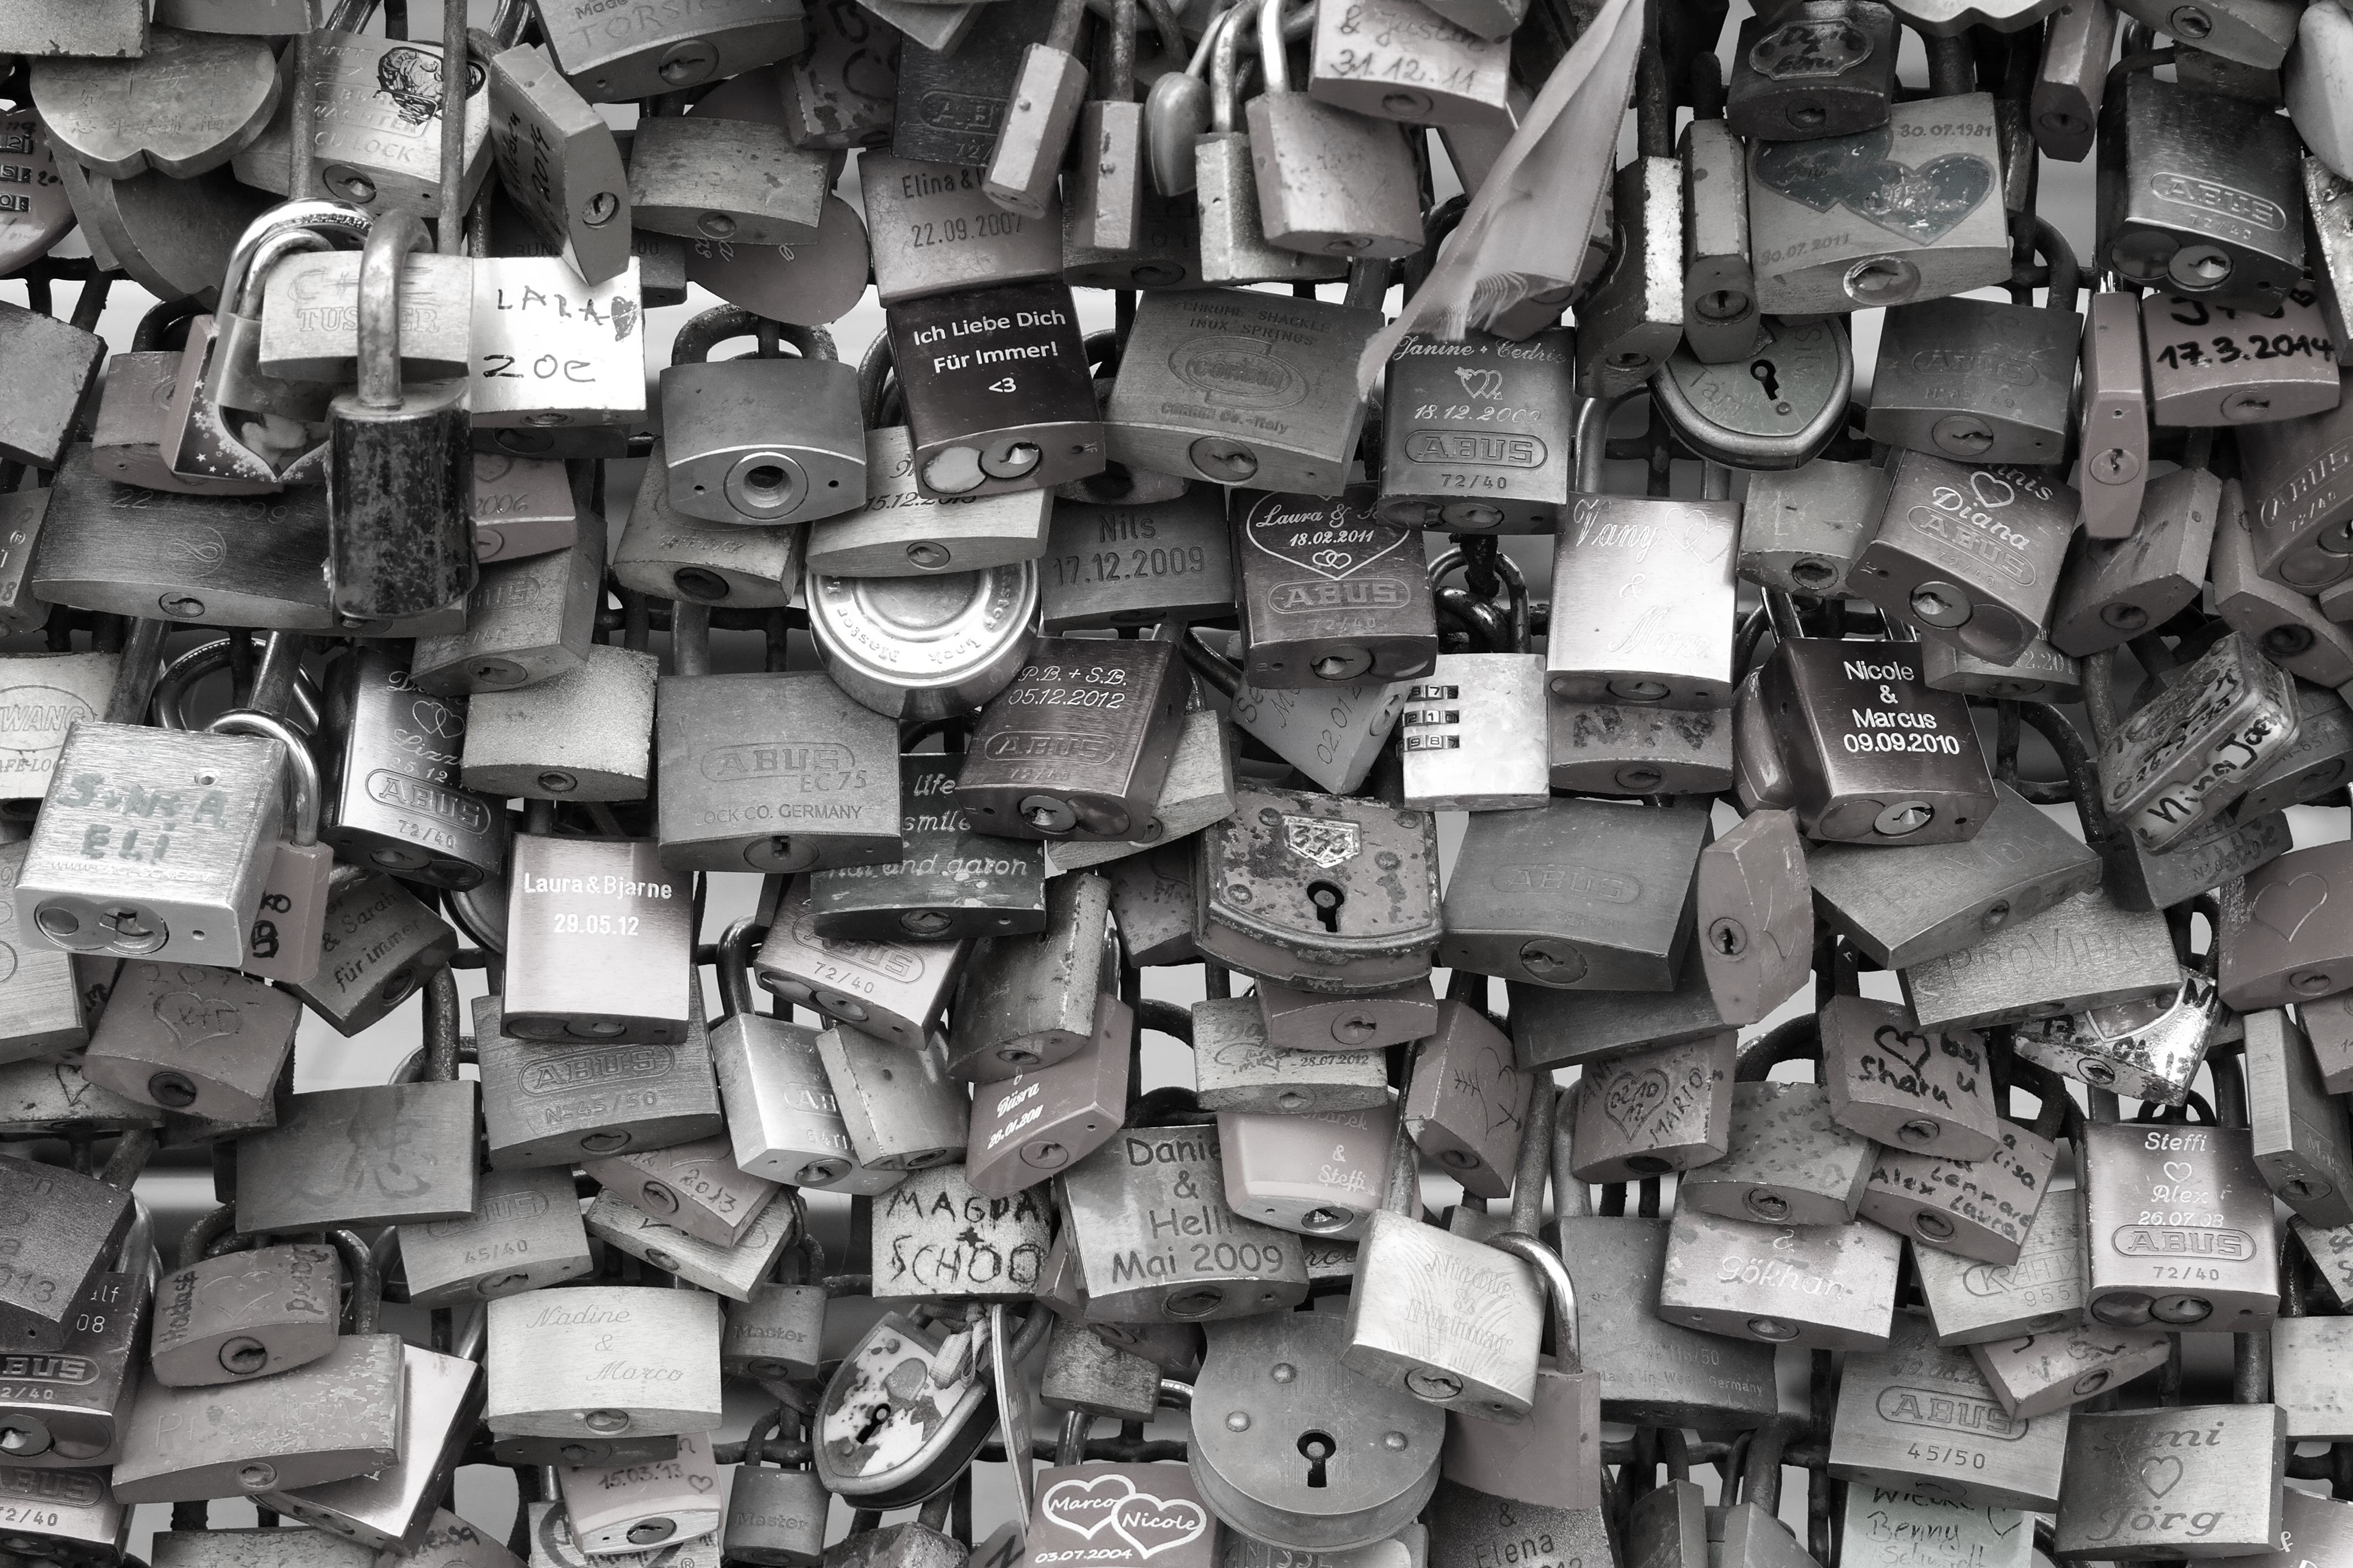
fence, black and white, structure, white, photography, love, heart, metal, romance, romantic, castle, black, monochrome, close, material, engagement, cologne, iron, pair, connection, luck, before, scrap, valentine's day, love symbol, combines, padlocks, loyalty, firearm, promise, love locks, monochrome photography